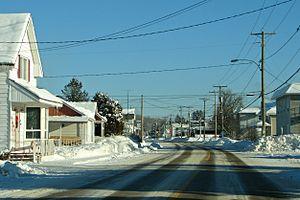
La route 311 est une route régionale québécoise située sur la rive nord du fleuve Saint-Laurent. Elle dessert la région administrative des Laurentides.
Lac-des-Écorces est une municipalité qui fait partie de la municipalité régionale de comté d'Antoine-Labelle, située dans la région administrative des Laurentides, au Québec.